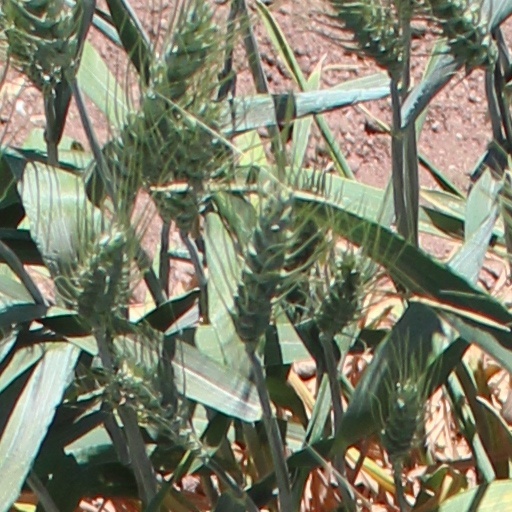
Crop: wheat